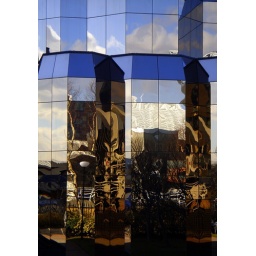
abstract reflections in the deco style, glass walled, Peel Holdings building at Salford Quays.